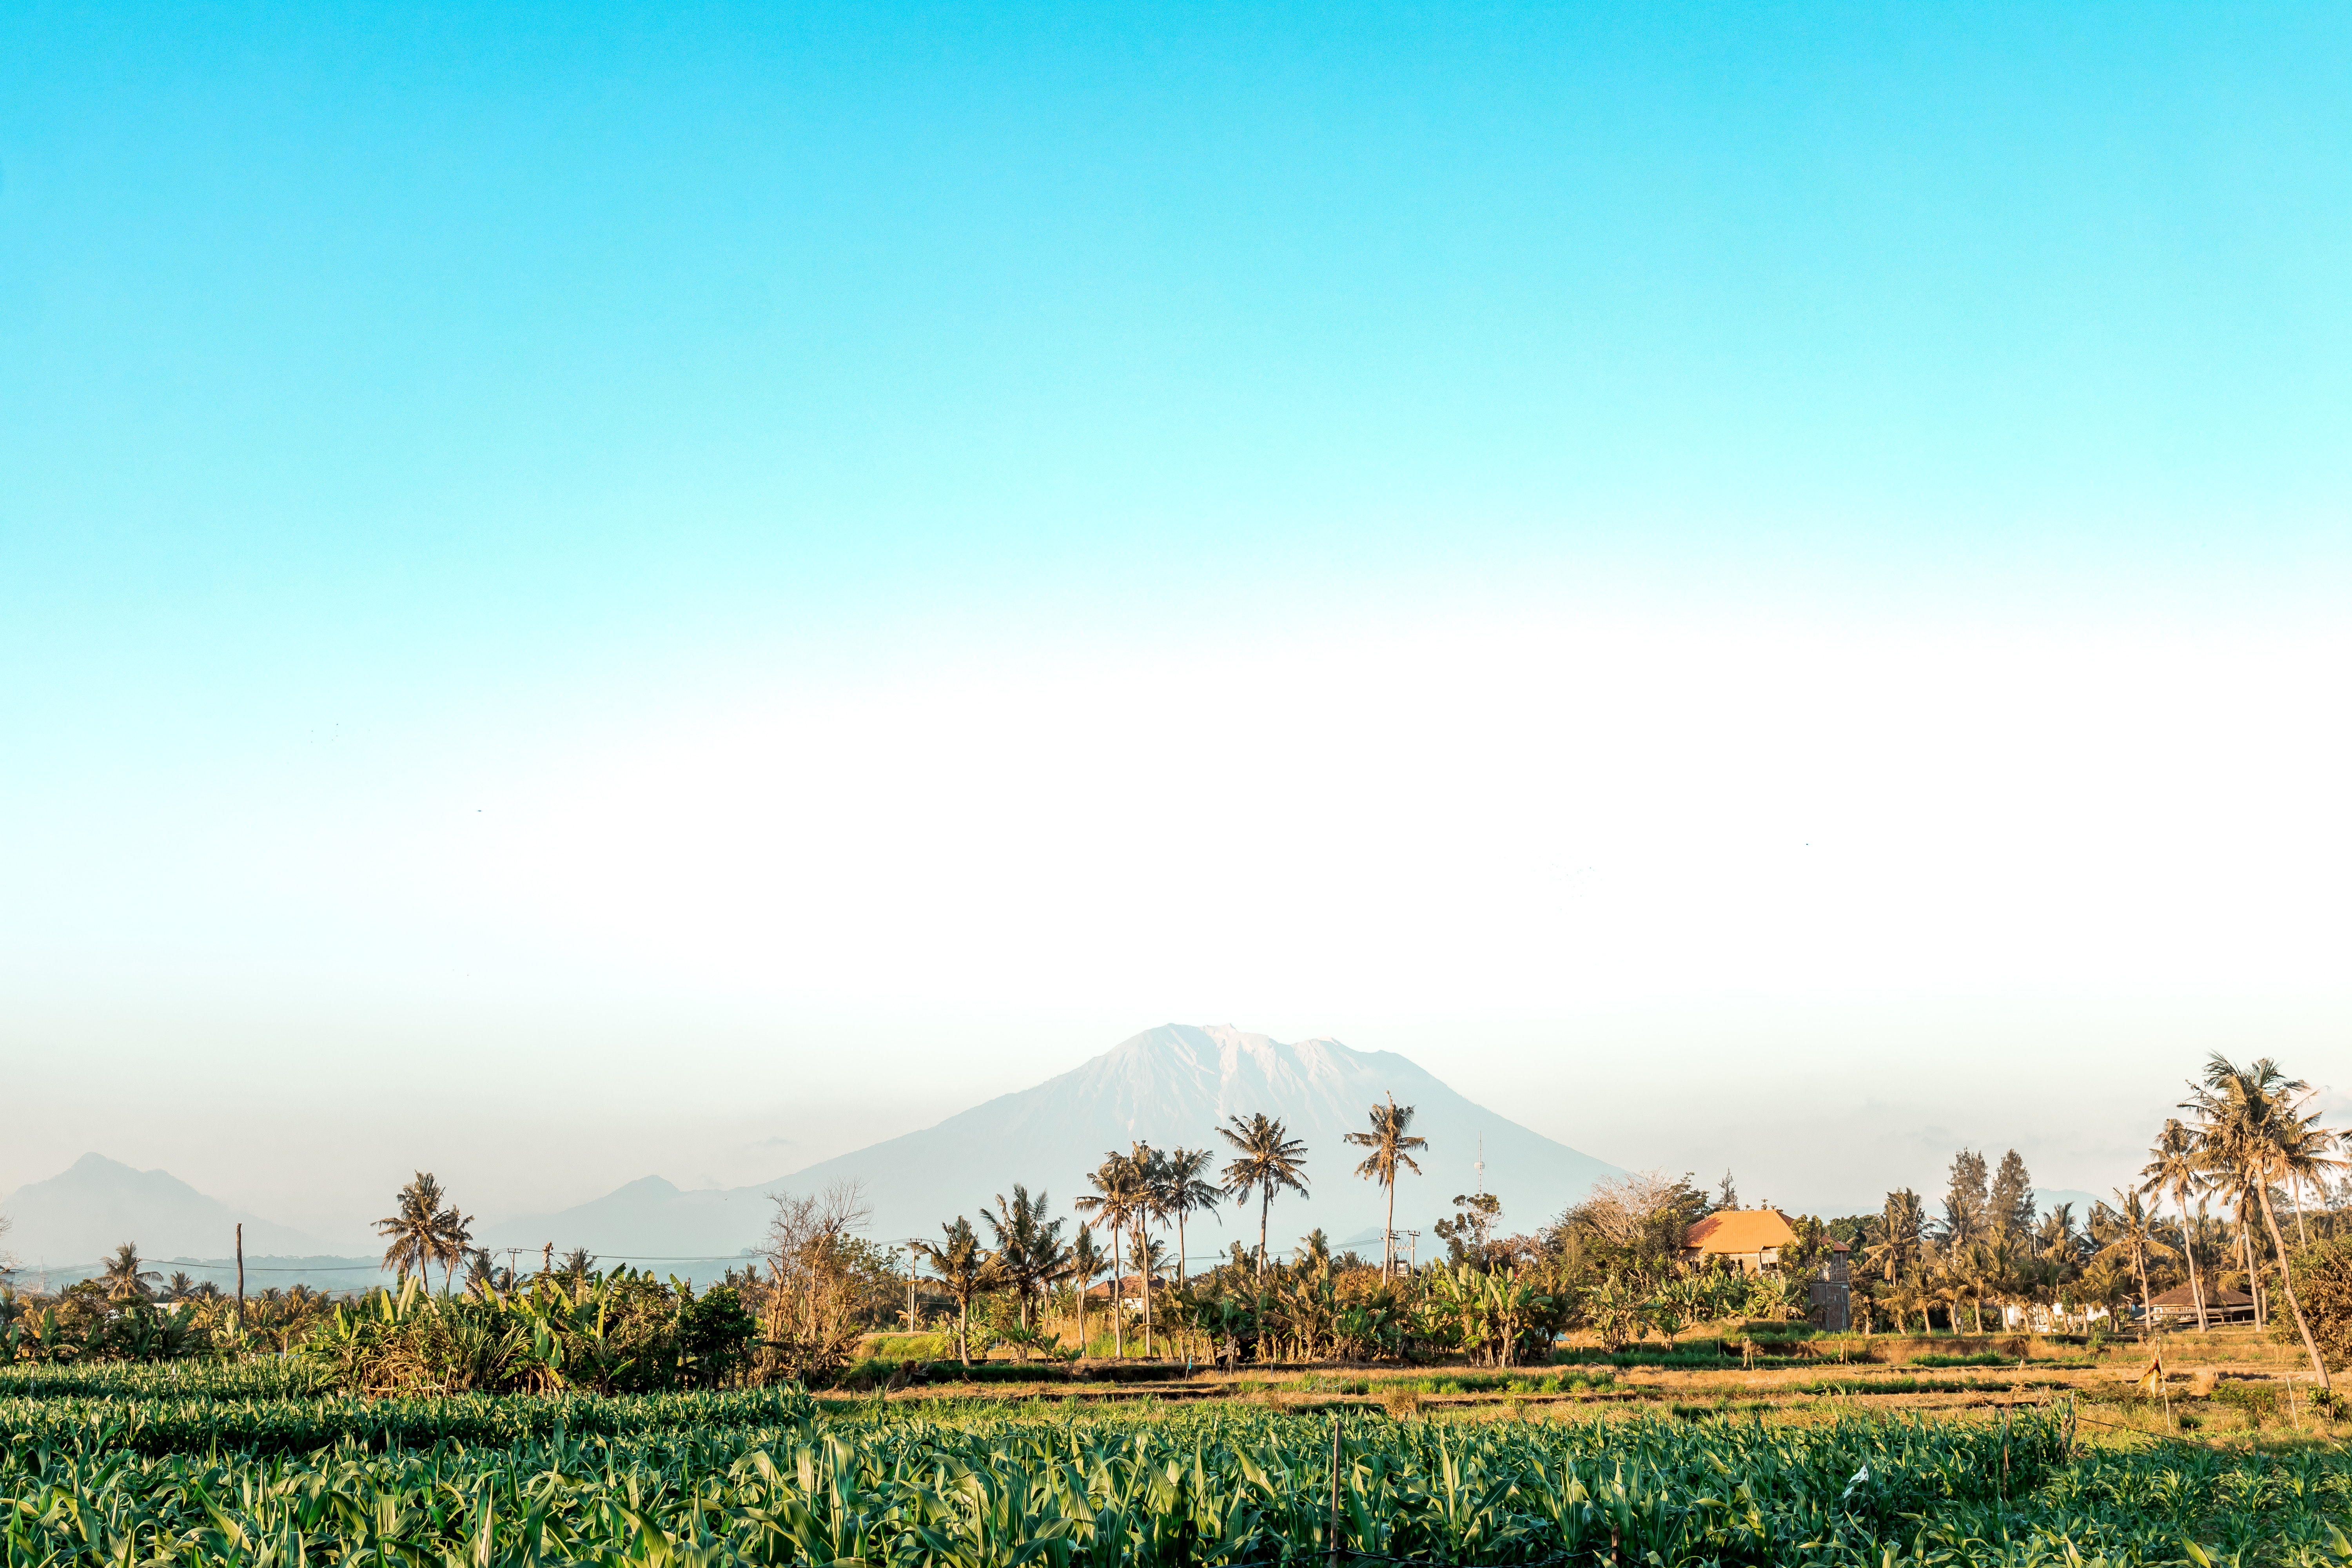
sky, field, grassland, tree, morning, horizon, rural area, daytime, grass, agriculture, hill, crop, cloud, plain, landscape, sunlight, mountain, mount scenery, farm, ecoregion, prairie, meadow, shrubland, grass family, panorama